KZN Literary Tourism

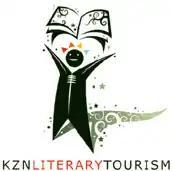

KZN Literary Tourism is a literary tourism research project initiated in 2002 by Professor Lindy Stiebel, a lecturer in the English Studies department at the University of KwaZulu-Natal. The project has created an online archive of over 100 writers linked to the KwaZulu-Natal province, collected reviews of local literature, conducted interviews of local authors, promoted local literary events such as Time of the Writer and investigated “the links between literature and tourism in scholarly colloquia and publications”. The project has also been responsible for creating eight writer trails which attempt to connect writers, their works and place within the province.